Sozh

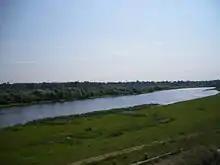
The Sozh River in the Vetka district Khalch

Vetka is a small town, northeast of Gomel, surrounded by forest and marshy land. It was gutted twice by invading Tsarist forces in 1735 and 1764 which forced the residents to resettle in Eastern Russia. It was renowned for the unique icon style paintings and also wood carvings. It was annexed by the Russian Empire, in 1852. Ships were manufactured here from 1840. During World War II, the town was occupied by the Nazis who killed many of the residents. Vetka, on the Sozh River, is located in an area radioactively polluted as a result of the Chernobyl disaster that occurred on 26 April 1986. High radiation levels due to iodine-131 (20,000 kBq/m) and strontium-90 (137 kBq/m) were measured in the soil in the entire Vetka district after the accident. This disaster also resulted in a large-scale relocation of population. A Folk Art Museum, founded in 1987, has exhibits depicting the ancient artefacts, carved wooden entrance doors, manuscripts, traditional costumes and woven "rushniki".